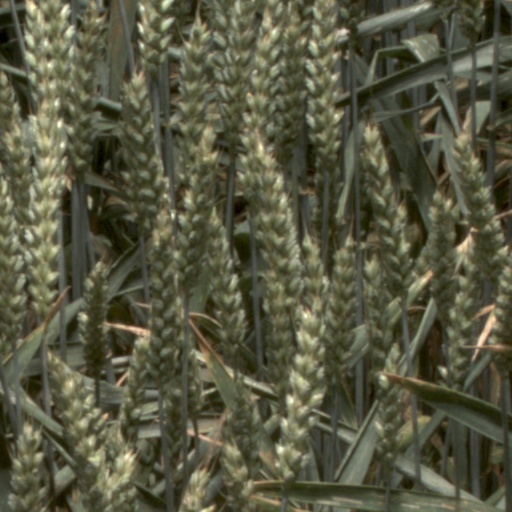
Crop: wheat